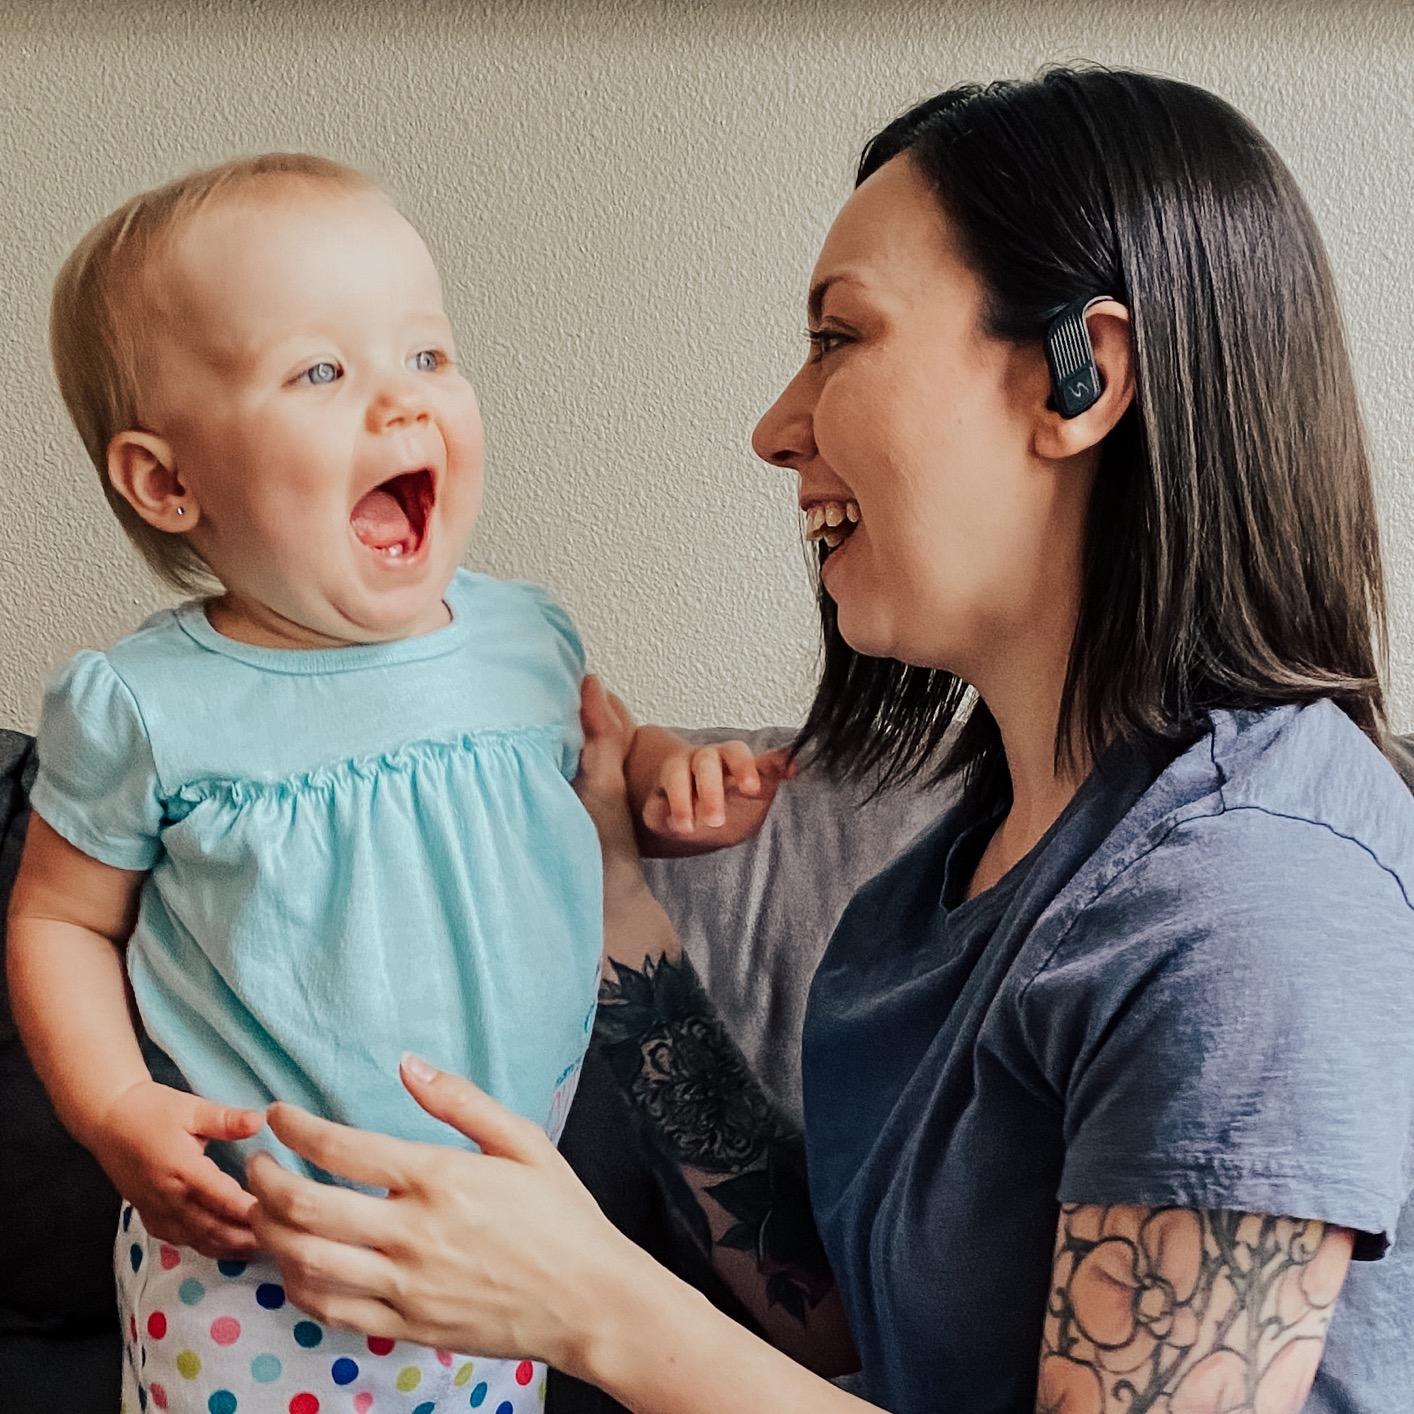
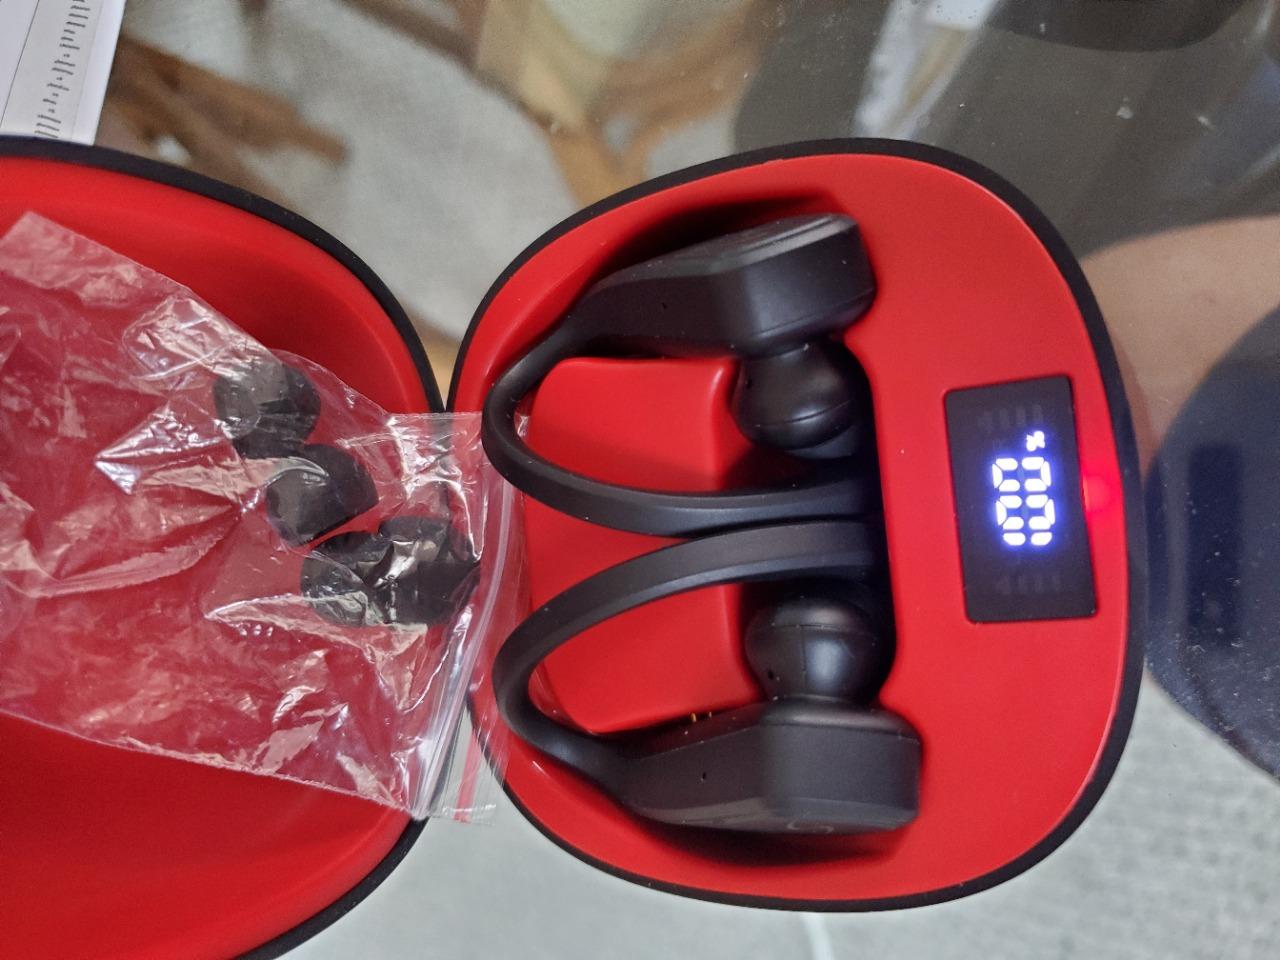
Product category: earbuds
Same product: yes